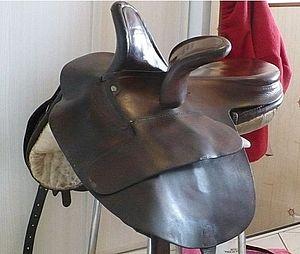
selle d'amazone anglaise champion and wilton fourches larges dites de chasse
En équitation, « monter en amazone » signifie chevaucher avec les deux jambes du même côté du cheval. Cette position est adoptée par les femmes à partir du XVIe siècle qui montent assises de côté, tournant l'épaule au côté droit de leur cheval. Une selle spéciale est utilisée. Elle est composée d'un seul étrier, à gauche le plus classiquement, à droite assez rarement, et de deux fourches à gauche autour desquelles on enroule ses jambes, la gauche en dessous et la droite au-dessus.
Ce lexique du cheval recense les termes et expressions techniques propres aux chevaux, à leur élevage et à l'équitation.